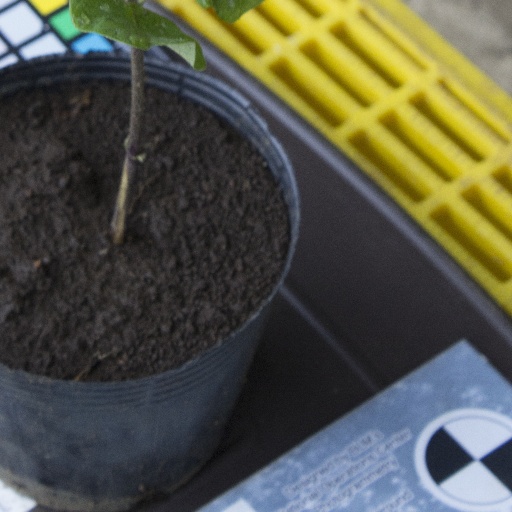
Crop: soybean